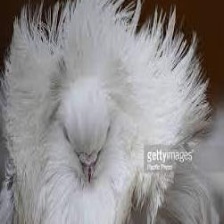
Species: JACOBIN PIGEON
Scientific name: COLUMBA LIVIA